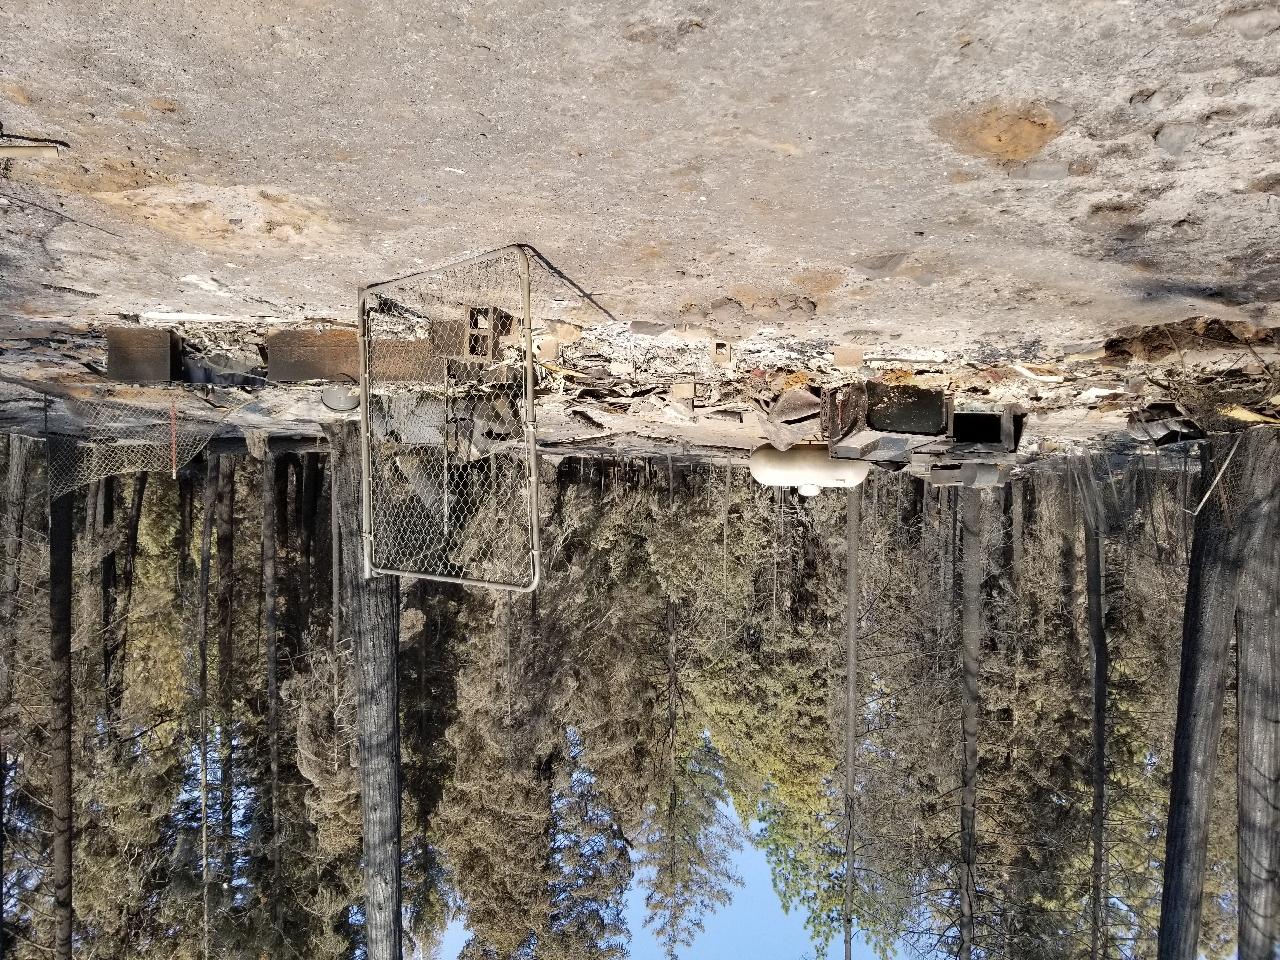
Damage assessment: destroyed